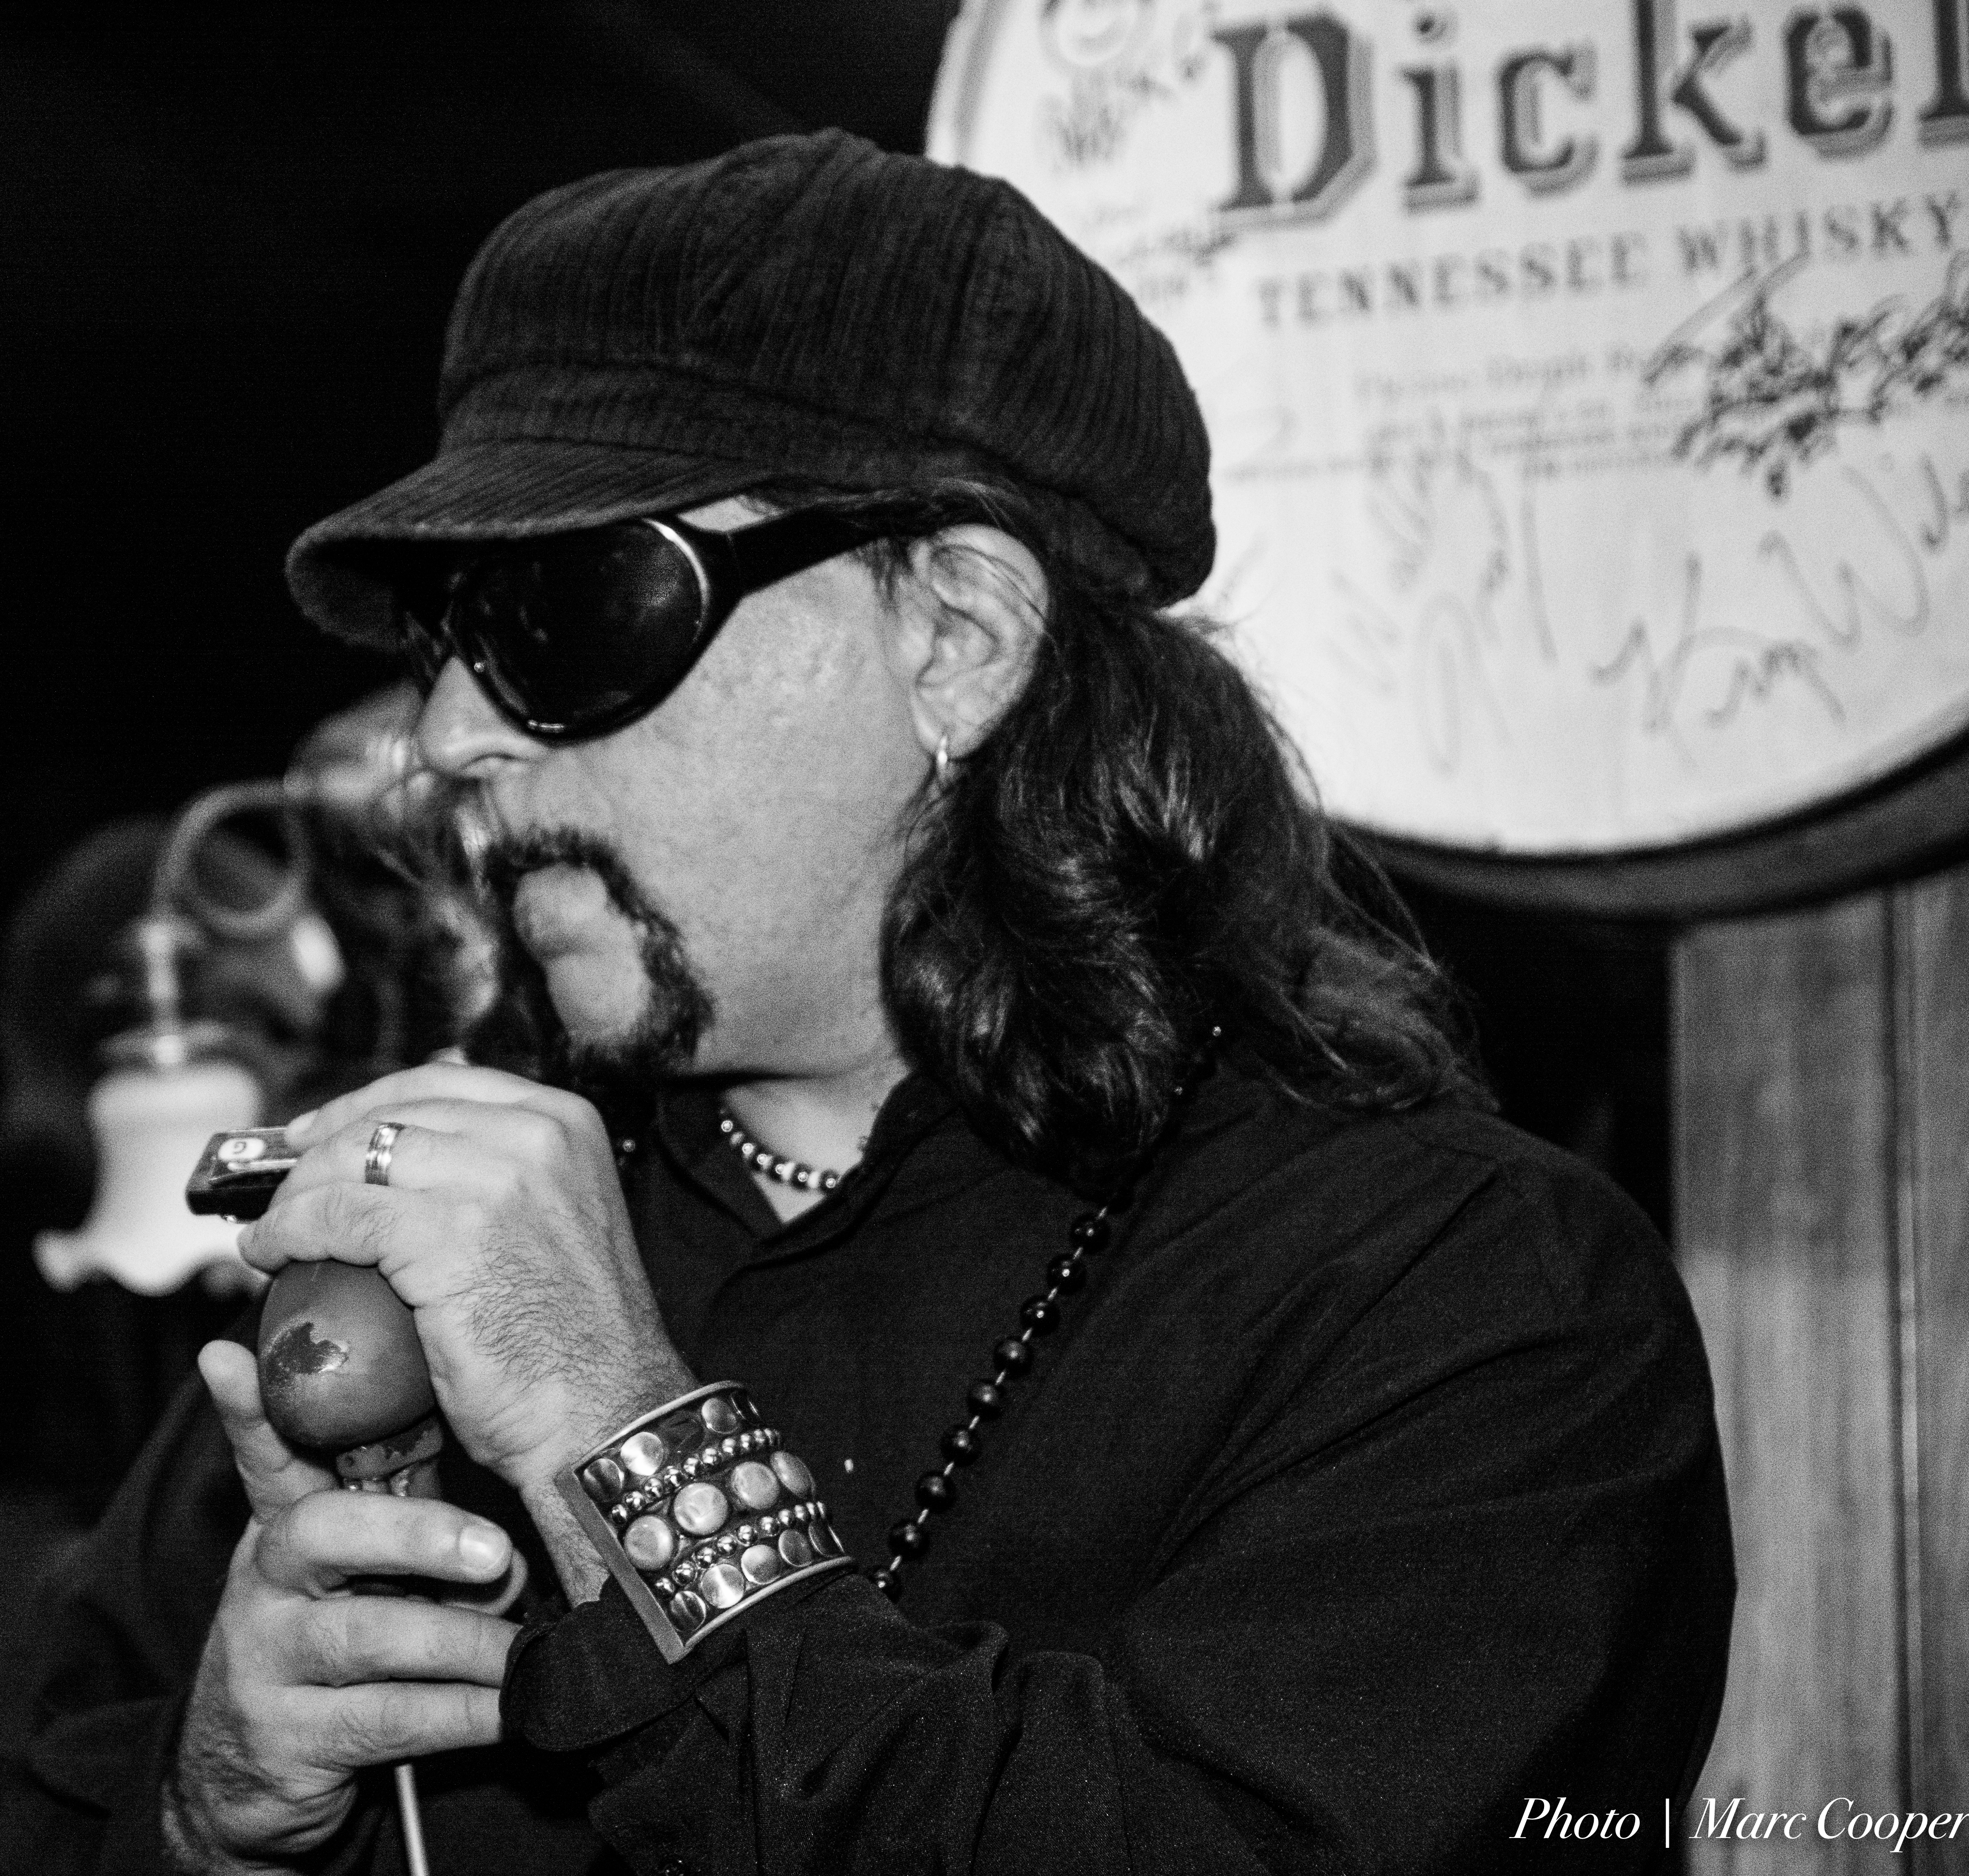
person, music, black and white, white, photography, portrait, musician, black, monochrome, blues, glasses, photograph, harp, harmonica, johhnymastro, monochrome photography, film noir